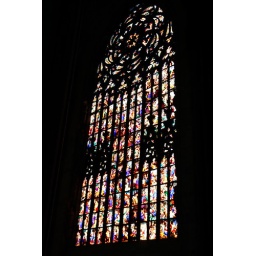
Stained glass mosaics in one of Duomo church windows